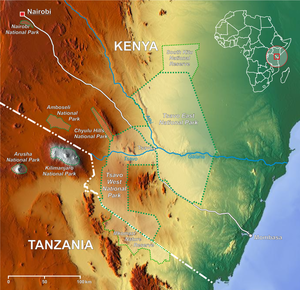
Tsavo West nationalpark
Kort som viser nationalparkens beliggenhed.
Tsavo West nationalpark er en nationalpark i Kenya i det østlige Afrika som blev oprettet den 1. april 1948 sammen med den østlige del. Allerede i maj 1948 blev den oprindelige nationalpark delt i to for at fremme en bedre administration.